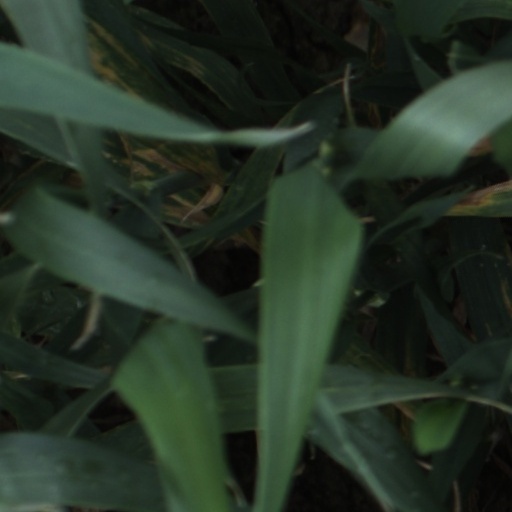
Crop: wheat